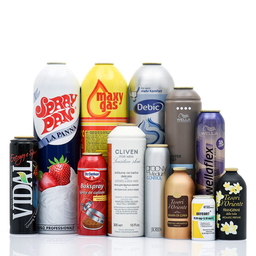
Label: metal